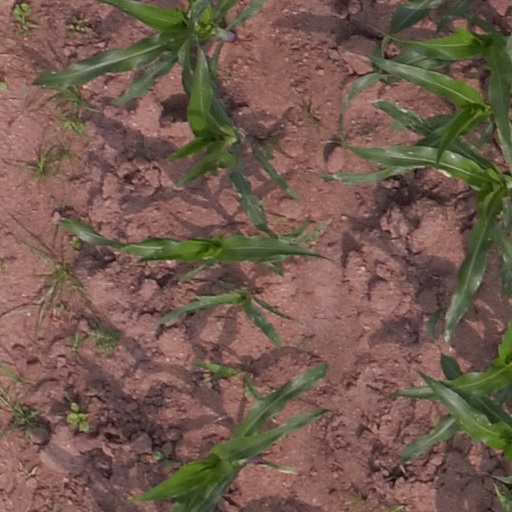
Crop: maize; corn